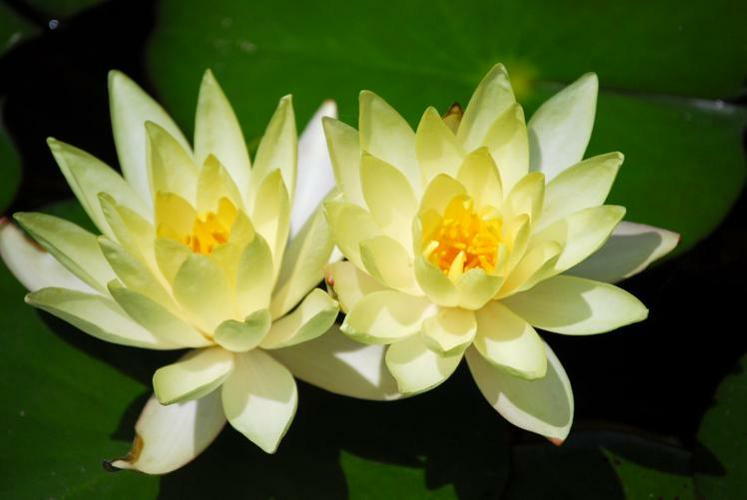
Flower: water lily